Describe the emotion expressed in this image:  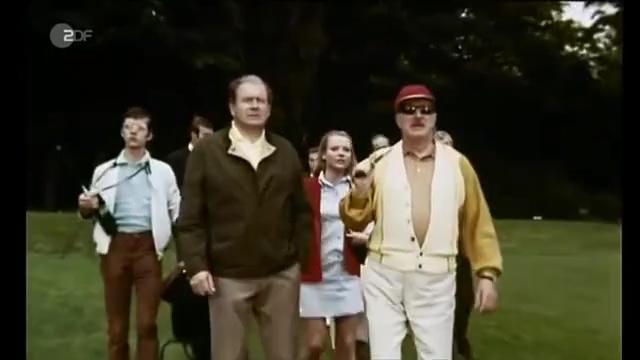
This person displays Fear, valence and arousal with low intensity.